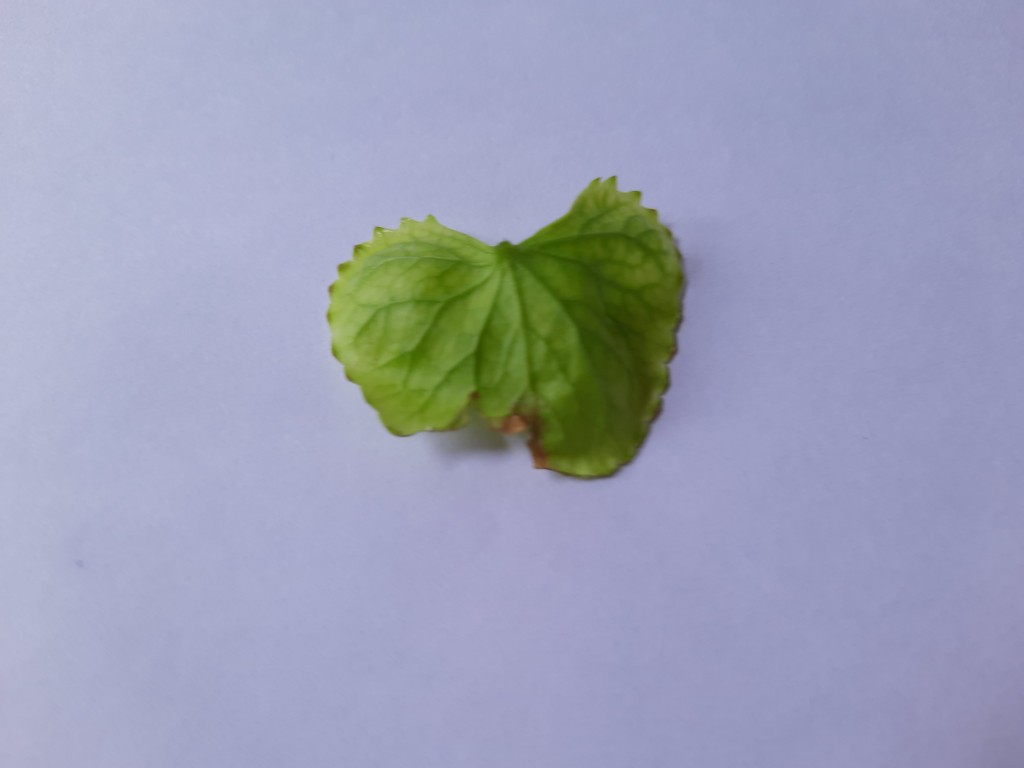
Label: Unhealthy